Taiping Rebellion

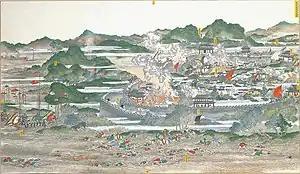
Retaking the provincial city of Anqing

The rebels announced social reforms, including strict separation of the sexes, abolition of foot binding, land socialisation, and "suppression" of private trade. They also outlawed the importation of opium into all Taiping territories. In regard to religion, the Kingdom replaced Confucianism, Buddhism and Chinese folk religion with the Taiping Christianity, God Worshipping, which held that Hong Xiuquan was the younger brother of Jesus and the second son of Shangdi. Buddhist libraries were burned. Because Hong saw Confucianism was a shadow of its noble origin, being now a tool of the Qing to tyrannize Han people, libraries of the Confucian monasteries were destroyed—in the Yangtze delta, almost entirely—and the temples were often defaced or turned into temples of his new religion or hospitals and libraries.